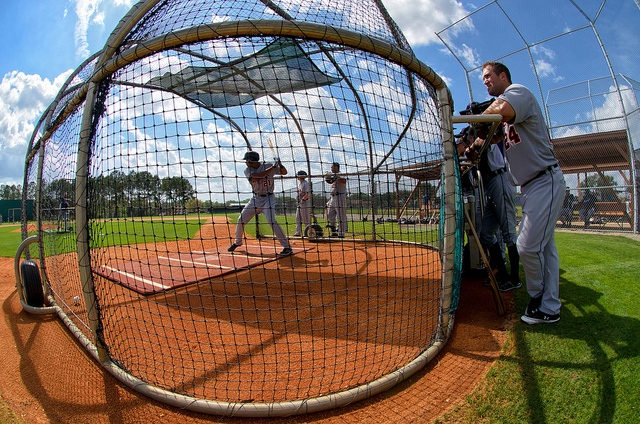
cầu thủ bóng chày đang cầm gậy luyện tập trong lồng